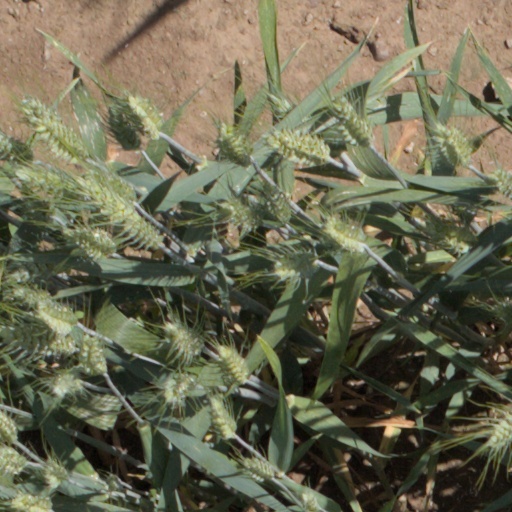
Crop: wheat